Operation Wheeler/Wallowa

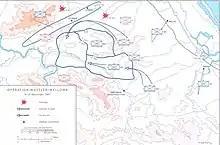
Operation Wheeler/Wallowa, 6–23 November 1967

On 11 November, Koster combined Operation Wheeler with Operation Wallowa to simplify command and control arrangements as the mix of American units began to change in the valley. A week later, the 198th Infantry Brigade (Light) moved from Đức Phổ to Chu Lai, relieving the 196th Infantry Brigade, which moved into the southern part of the Wheeler-Wallowa zone. With the arrival of Gelling's brigade, General Matheson flew his 1st Brigade, 101st Airborne Division, down to Phan Rang Air Base for a month-long mission in southern II Corps.